Shankha

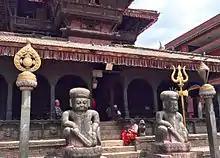
The "shankha" on the right is the icon for Vishnu at the Dattatreya temple, Bhaktapur Nepal

In its earliest references, the shankha is mentioned as a trumpet and in this form it became an emblem of Vishnu. Simultaneously, it was used as a votive offering and as a charm to keep away the dangers of the sea. It was the earliest known sound-producing agency as a manifestation of sound, and the other elements came later, hence it is regarded as the origin of the elements. It is identified with the elements themselves.